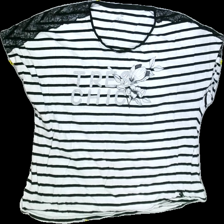
View: front
Type: T-shirt
Category: Ladies
Brand: Esmara (Lidl)
Colors: White, Black
Material: 100%cotton
Pattern: Striped
Cut: Regular, C-collar
Size: XL
Season: All
Trend: No trend
Stains: Yes
Price range: <50
Recommended usage: Export